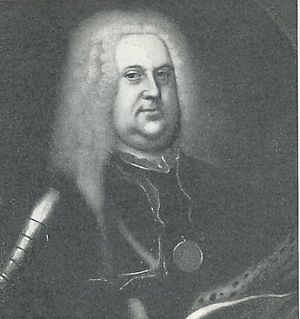
Seneca Hagedorn
Seneca Hagedorn
Seneca Christophersen Hagedorn var en dansk søofficer og godsejer.